Our Lady of Sinj

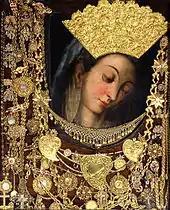
"Our Lady of Sinj"

Our Lady of Sinj is the title given to a painting venerated as miraculous of Mary, mother of Jesus. The sanctuary in Sinj where the painting is located is a pilgrimage site.